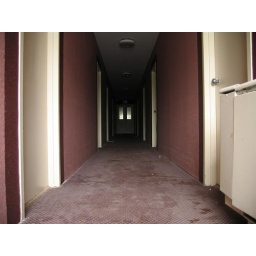
Hallway in the second floor of the Essex building. Behind the fire doors is the Hampshire building, which provided access to the Main building.